NASCAR engines

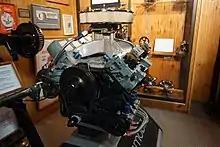
1988-91 Oldsmobile NASCAR V8 engine.

The 1949 Oldsmobile Rocket V-8, with a displacement of , is widely recognized as the first postwar modern overhead valve (OHV) engine to become available to the public. The Oldsmobile was an immediate success in 1949 and 1950, and all the automobile manufacturers could not help noticing the higher sales of the Oldsmobile 88 to the buying public. The motto of the day became "win on Sunday, sell on Monday."